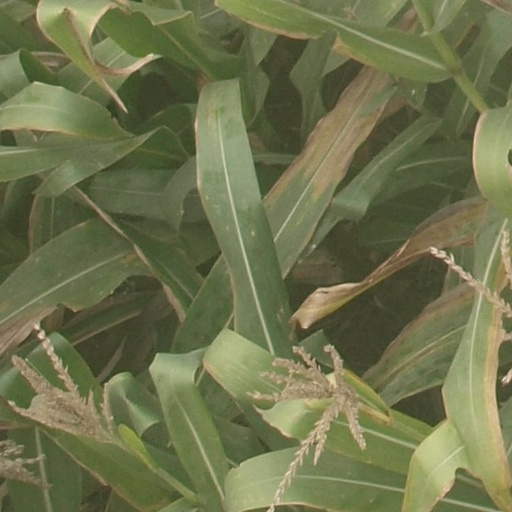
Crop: maize; corn